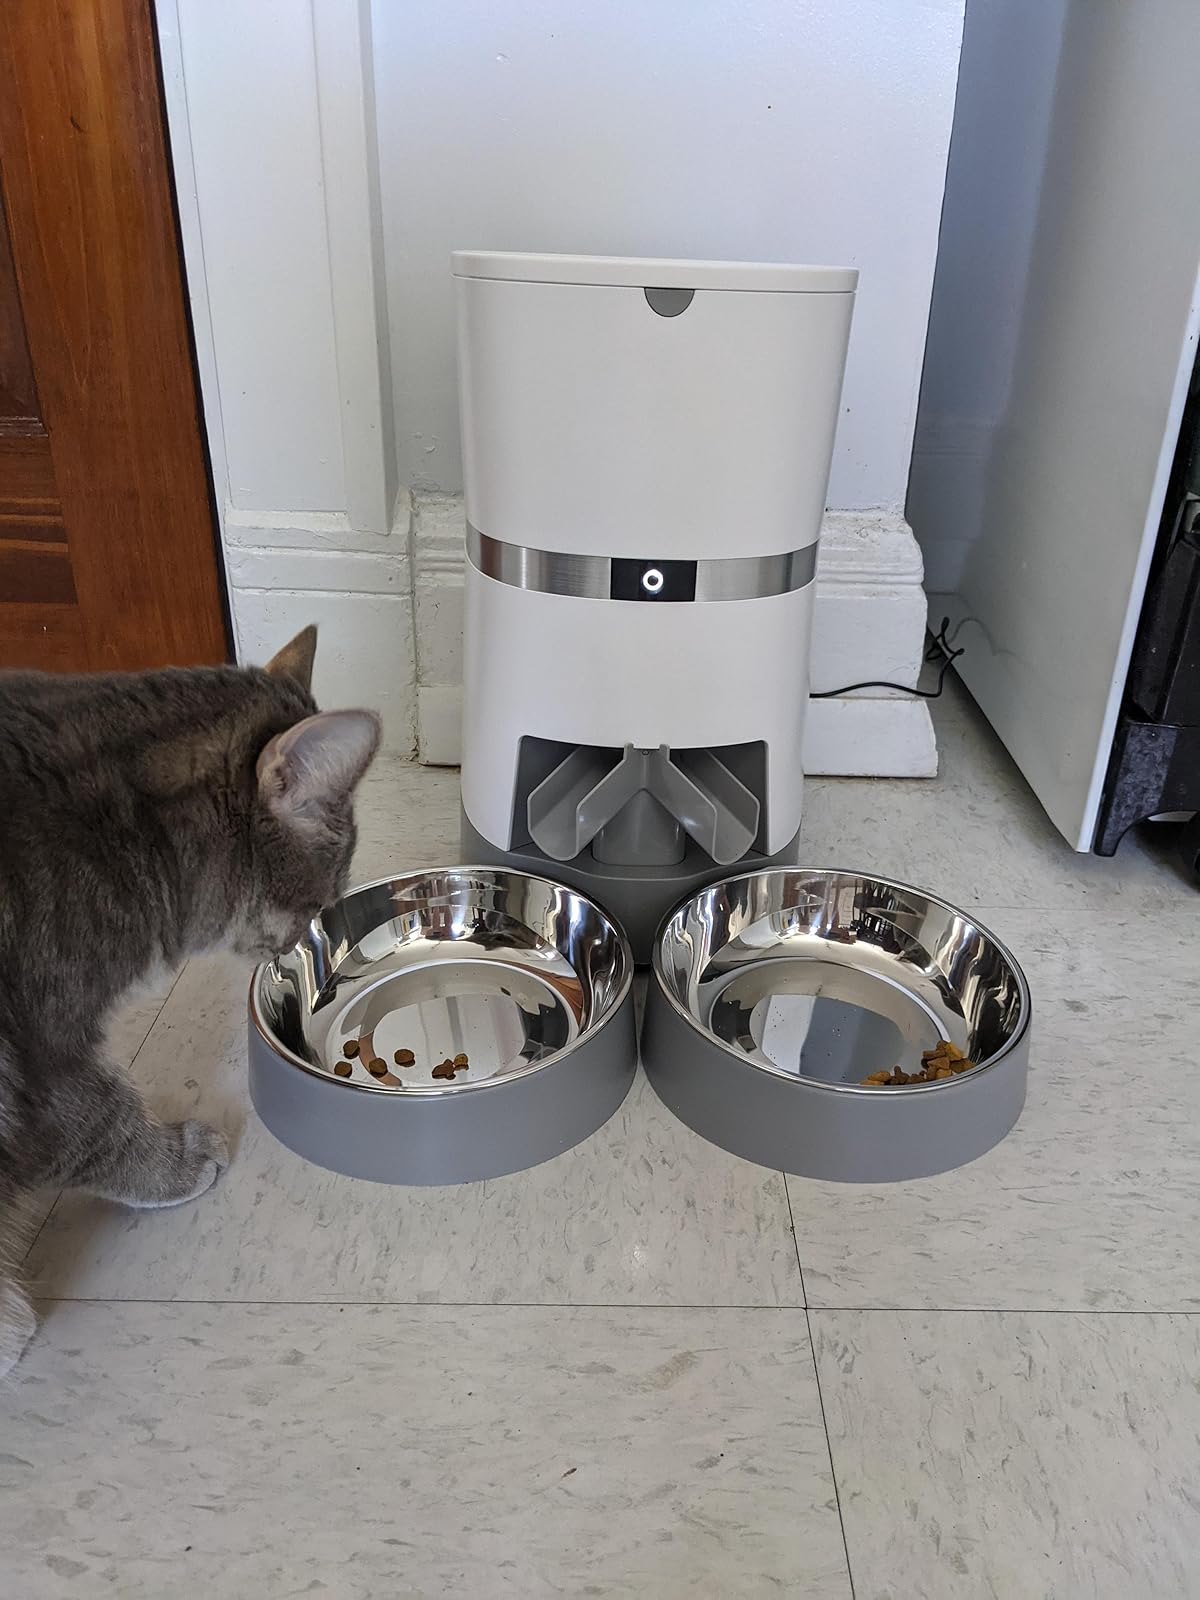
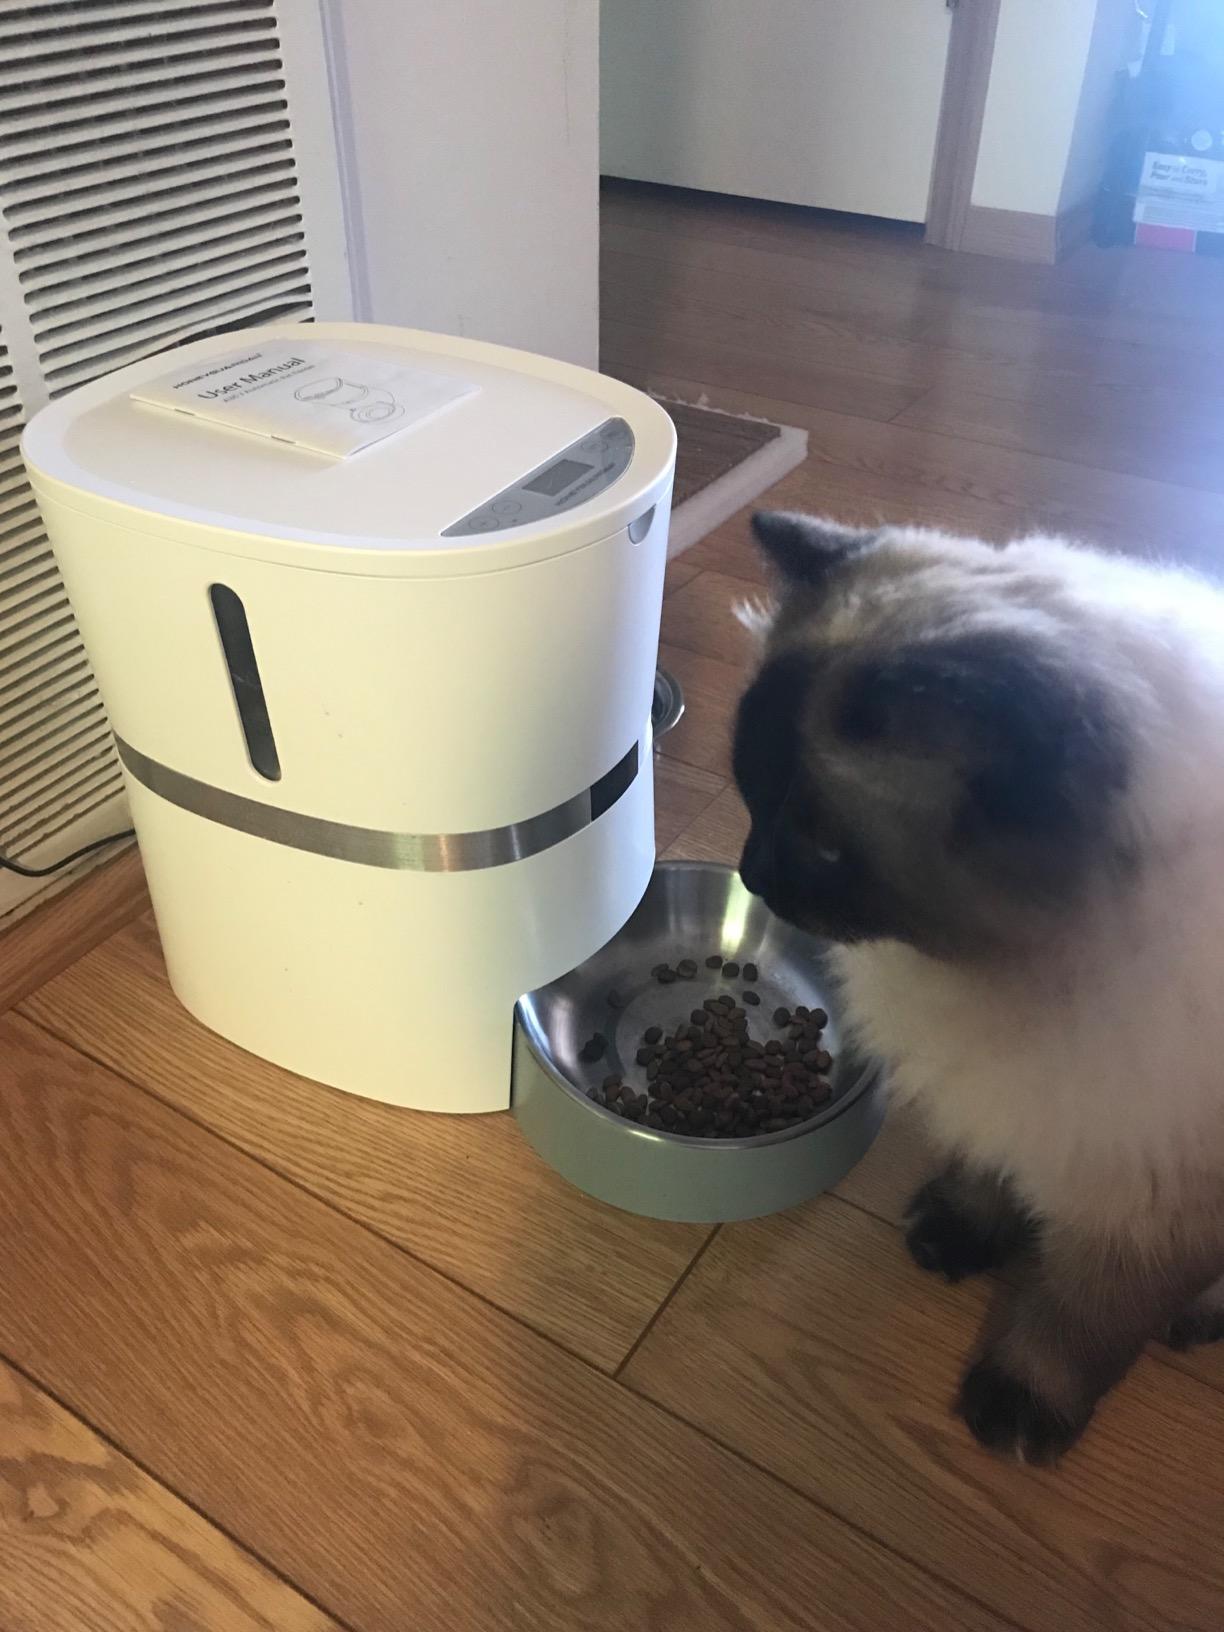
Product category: items_feeder
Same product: no